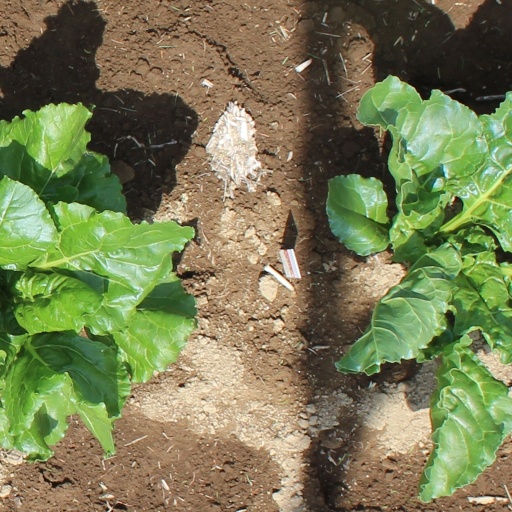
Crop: sugar beet